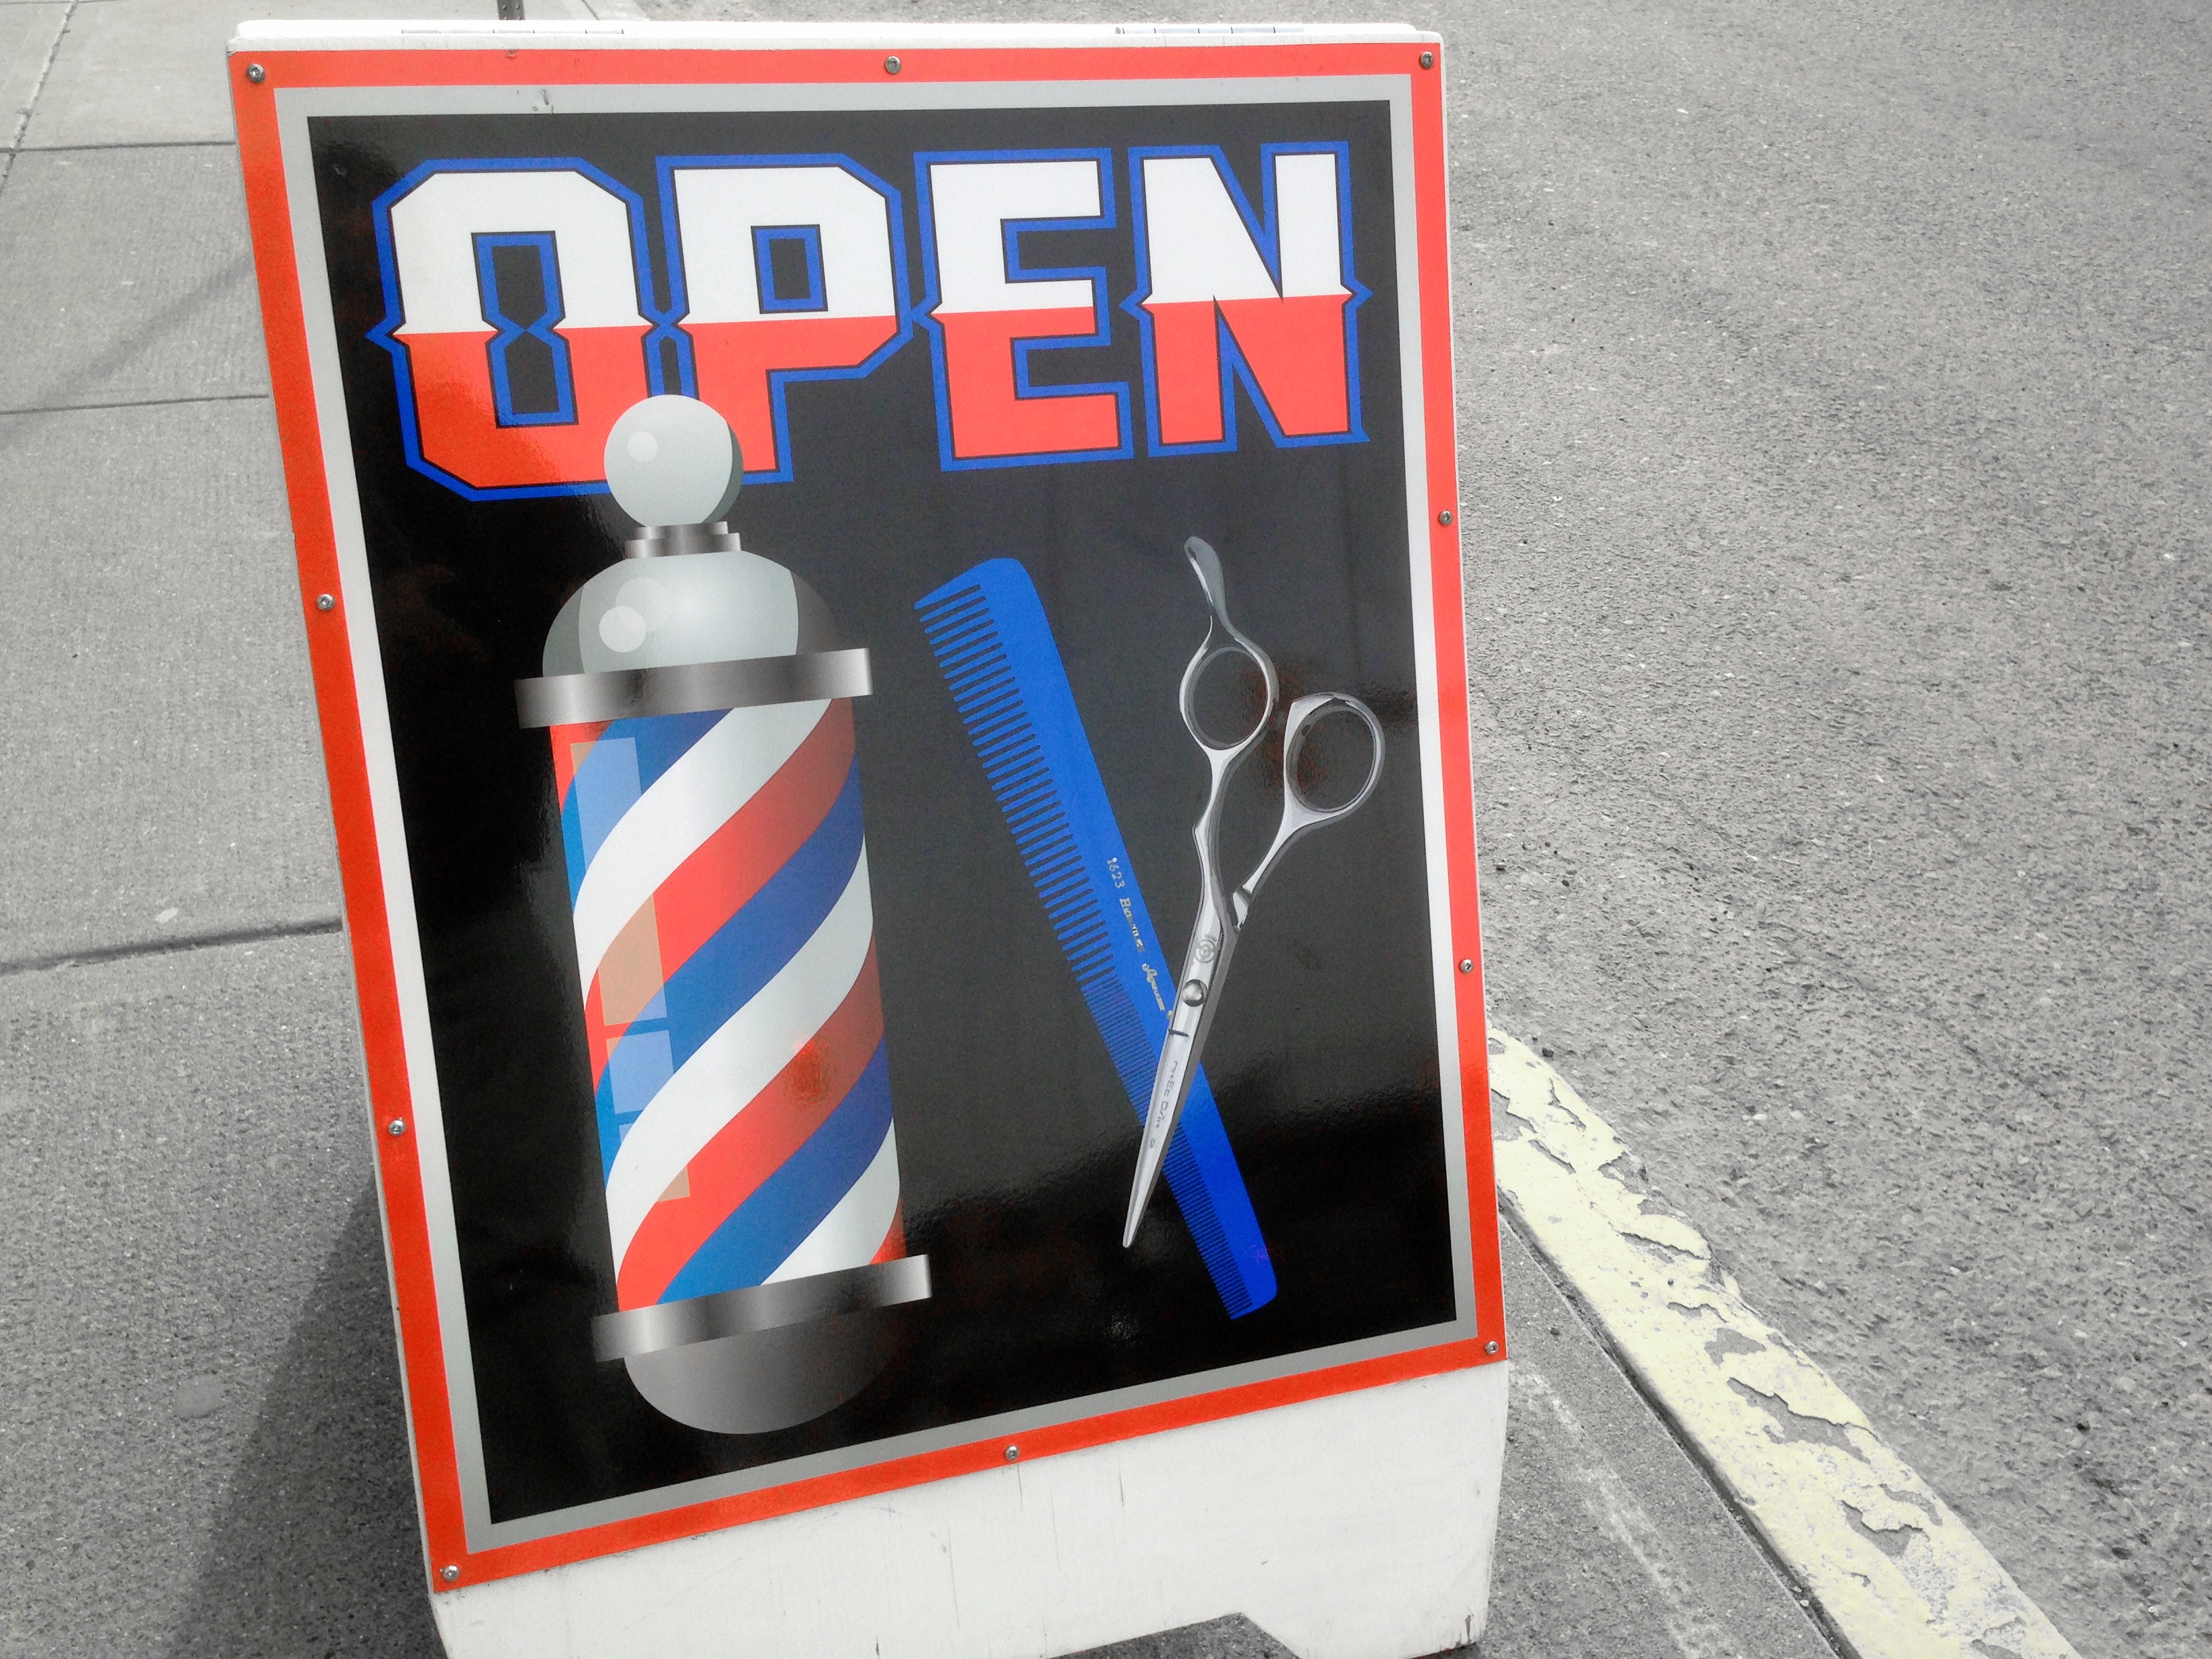
open, advertising, sign, banner, blue, signage, 2015365